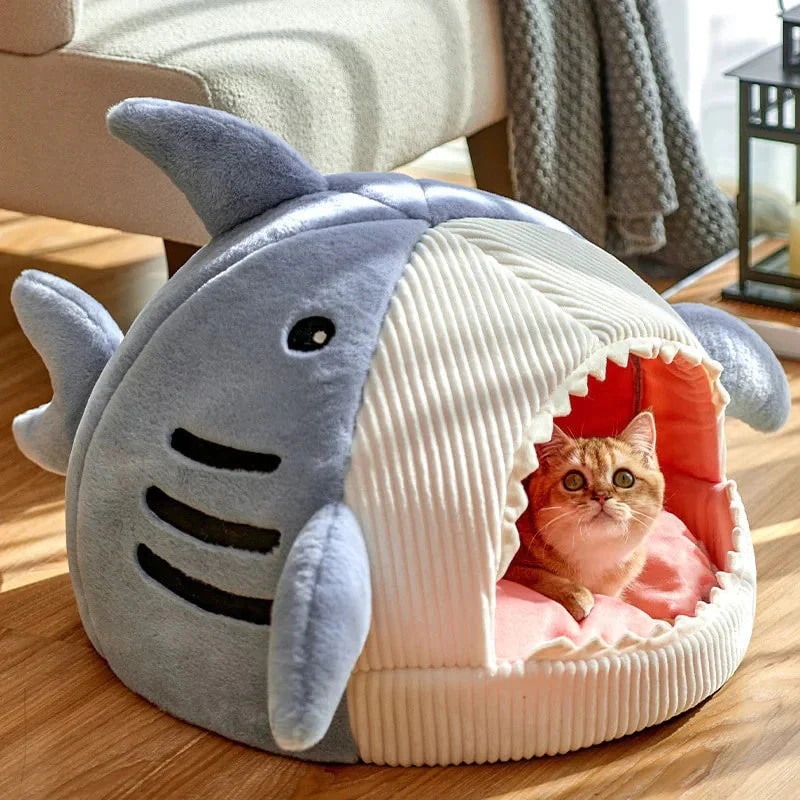
Luxury Plush Shark Pet Bed
Brand: Minha loja
I Indulge Your Pet with the Luxury Plush Shark Pet Bed! Treat your furry friend to the ultimate snuggle spot with the Luxury Plush Shark Pet Bed. Crafted from ultra-soft plush materials, this cozy retreat offers a playful shark design that combines comfort and charm. Your pet will love curling up in the inviting "open mouth" entrance, feeling safe and warm in their new favorite resting place. Key Features: 🦈 Fun Shark Design: Adds a playful, whimsical touch to your home while providing a cozy hideaway for your pet. 💤 Ultra-Soft Plush Comfort: High-quality plush fabric ensures a soft, warm surface that pets love to snuggle into. 🐾 Perfect for All Small Pets: Spacious interior is ideal for cats, small dogs, and other small animals to stretch, play, and relax. Why You’ll Love It: The Luxury Plush Shark Pet Bed is more than just a bed—it’s a cozy haven that offers unmatched comfort and style for your pet. Easy to clean and maintain, it’s the perfect blend of fun and functionality, making every nap a snuggly delight!
Category: Animals & Pet Supplies > Pet Supplies > Pet Beds > Caves